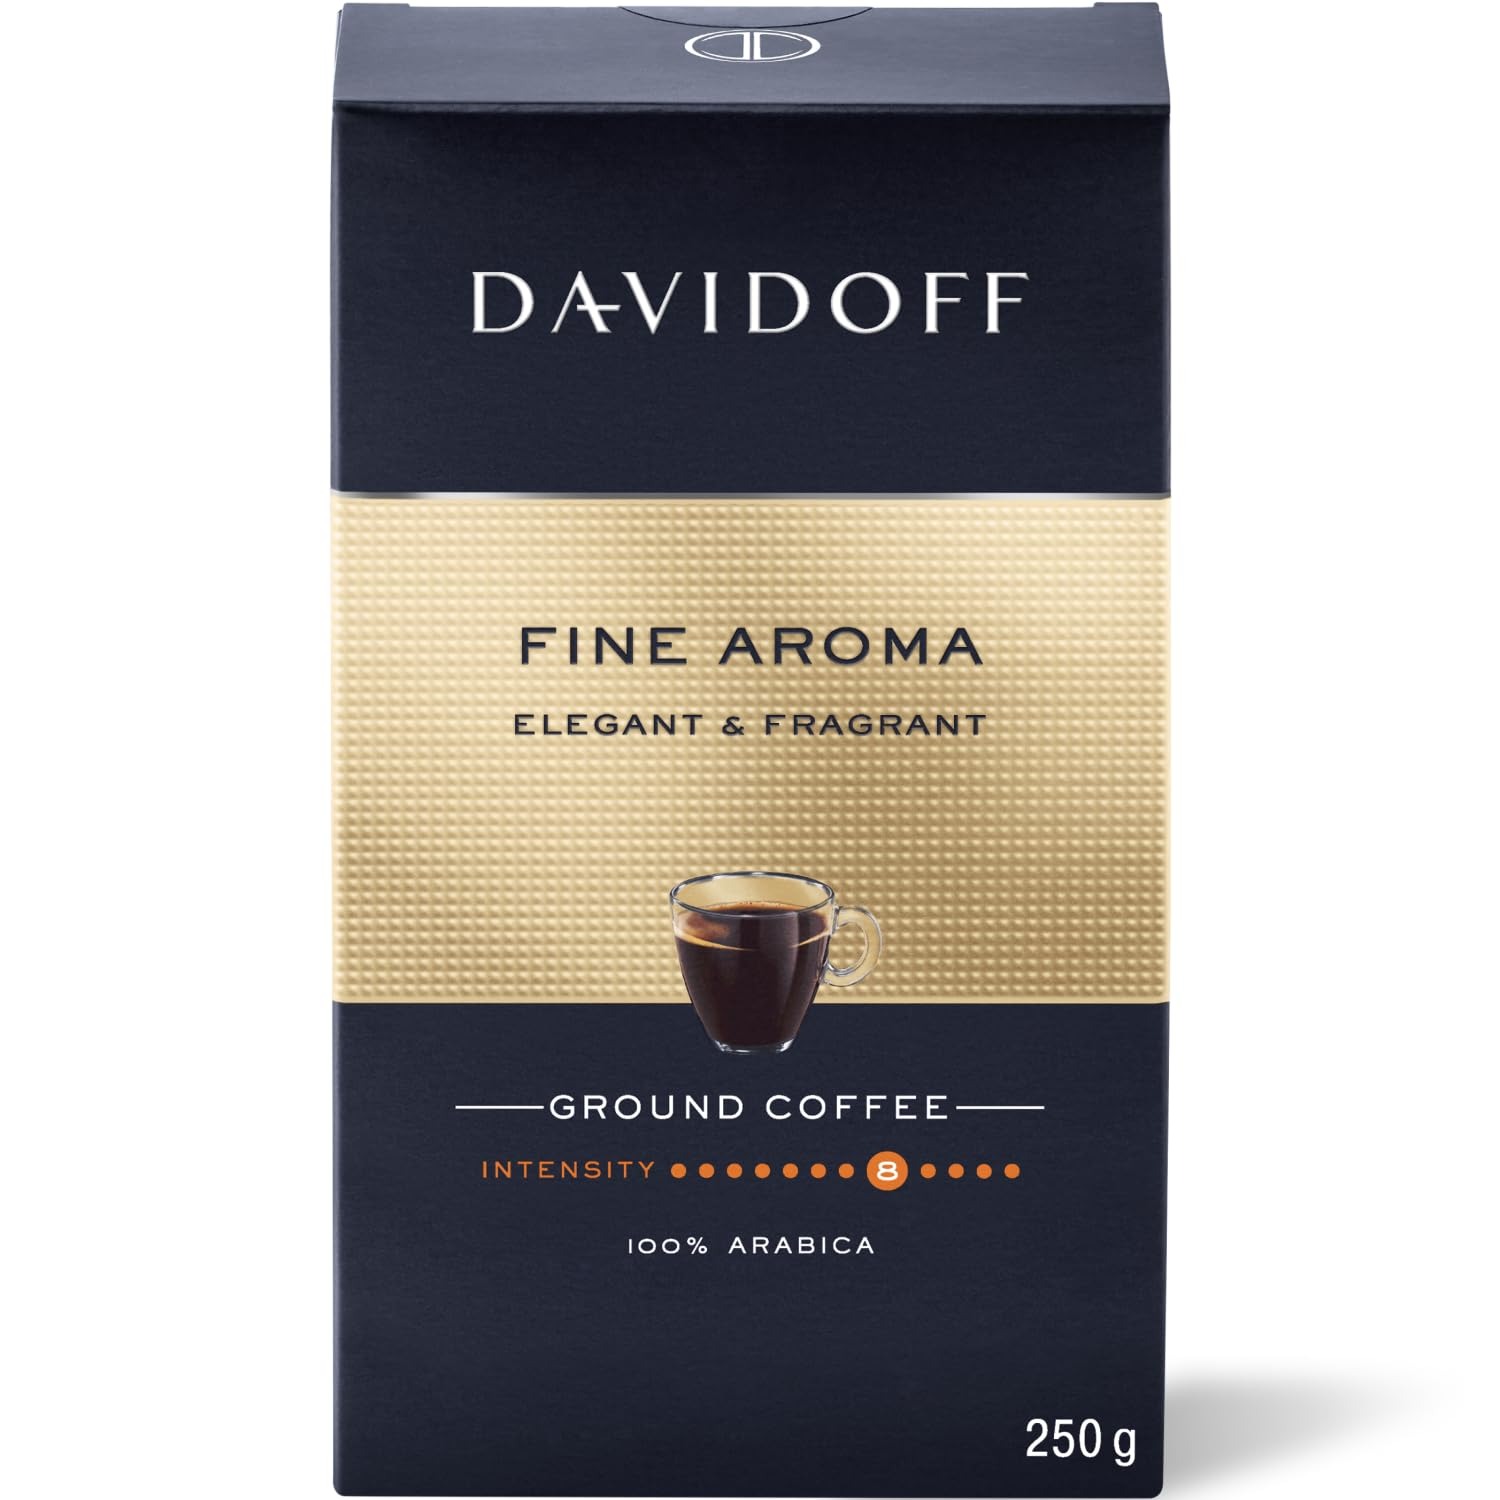
Item Name: Davidoff Cafe Fine Aroma Ground Coffee, 8.8 Ounce Package
Bullet Point: 100% Arabica
Value: 8.8
Unit: oz

Price: 17.05